Ric Dalby

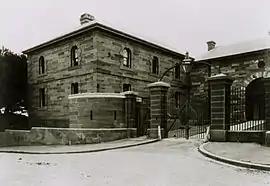
Scenes featuring Ric in prison were filmed at the Maitland Gaol, New South Wales.

Ric is often featured in various fight sequences the serial airs. In one storyline, a "violent encounter" with Rocco Cooper (Ian Meadows) lands Ric in prison facing a murder charge. While in prison Ric faces violence from his old enemy and Rocco's brother, Johnny Cooper (Callan Mulvey). Furze said it continued the theme of Ric constantly getting into fights. The scenes were filmed in November 2006 at the historic New South Wales prison, the Maitland Gaol. The scenes took four days to film and involved a number of the cast who were involved in Ric's story arc. Furze said if he was in charge, Ric would have been involved in fights every week on "Home and Away". Furze predicted that Ric would be involved in many more fighting scenes because of his persona.